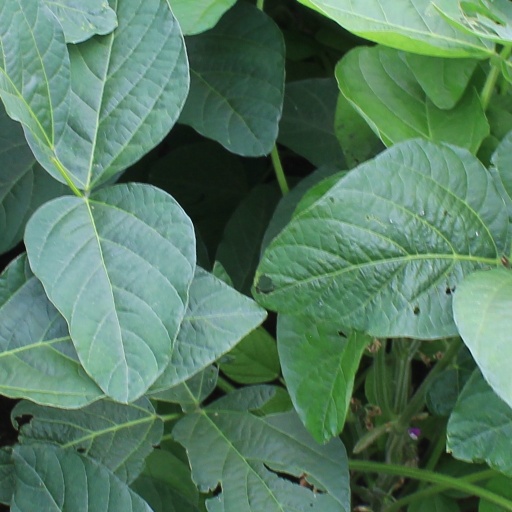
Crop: soybean